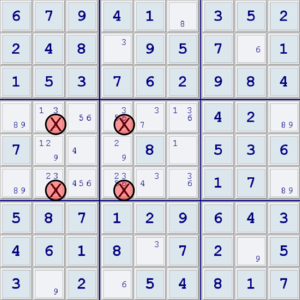
La méthode X-Wing est une technique de résolution de Sudoku. Son nom provient des X-wing de Star Wars, le X fait référence à la disposition des cases testées lors de l'application de cette méthode.